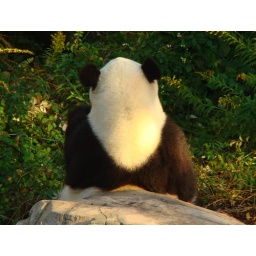
Cutest widdle boy in his rock recliner